La Friche

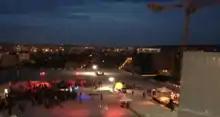
Night event on the terrasse of the Friche

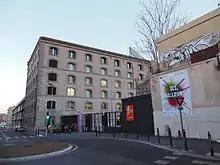
Entrance of the Friche

In 1992, it was converted into a cultural complex. Presenting itself as a "pole of authors," the Wasteland focuses its efforts primarily on the creation and production of works. It hosts dozens of international artists in residence and it contains over sixty artistic and cultural structures of all disciplines (theater, dance, music, contemporary art, radio). It is also a place of spectacle and broadcasting, it contains 2 concert rooms (Le cabaret aléatoire, 900 places, and La cartonnerie, 1,200 places), it hosted several times the electronic and urban music festival Marsatac. La Friche includes as well a restaurant, a nursery, a playground for children, a library, a local food market, a skate shop, a skate park, family and community gardens and two new theaters. The Mediterranean Institute of Show Crafts will open there in 2014.